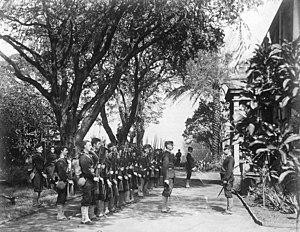
Les interventions militaires des États-Unis dans le monde sont très nombreuses depuis plus de 150 ans. Les causes sont parfois justifiées et parfois dénoncées par les institutions internationales.
Hawaï est un État des États-Unis. Constitué d'un archipel de 137 îles, il s'agit du seul État américain situé en dehors du continent nord-américain, puisqu'il est situé en Océanie, et de l'un des deux États américains non contigus, avec l'Alaska. Les huit principales îles sont Niihau, Kauai, Molokai, Lanai, Kahoolawe, Maui, l'île d'Hawaï et Oahu, où se trouve la capitale Honolulu. L'archipel fait partie de la Polynésie et se situe dans le centre de l'océan Pacifique nord, à 3 718 kilomètres au sud de la péninsule d'Alaska, à 3 792 kilomètres à l'ouest-sud-ouest de Punta Gorda, sur la côte californienne, et à 5 713 kilomètres à l'est de l'île de Hokkaidō au Japon. En outre, il est le 50ᵉ et dernier État à avoir été admis dans l'Union, le 21 août 1959. La variété de ses paysages, marqués notamment par un volcanisme très actif, un climat tropical humide et un patrimoine naturel endémique, en font une destination prisée aussi bien des touristes que des scientifiques.